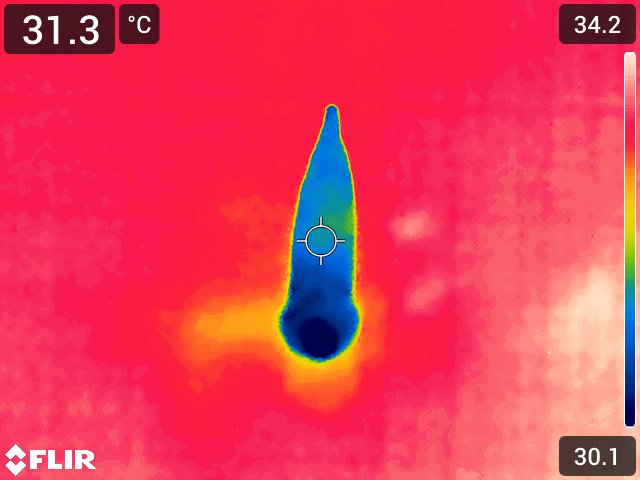
Maturity: adequate_matured